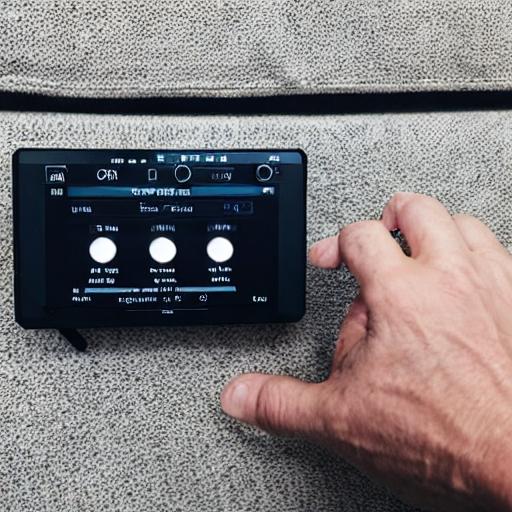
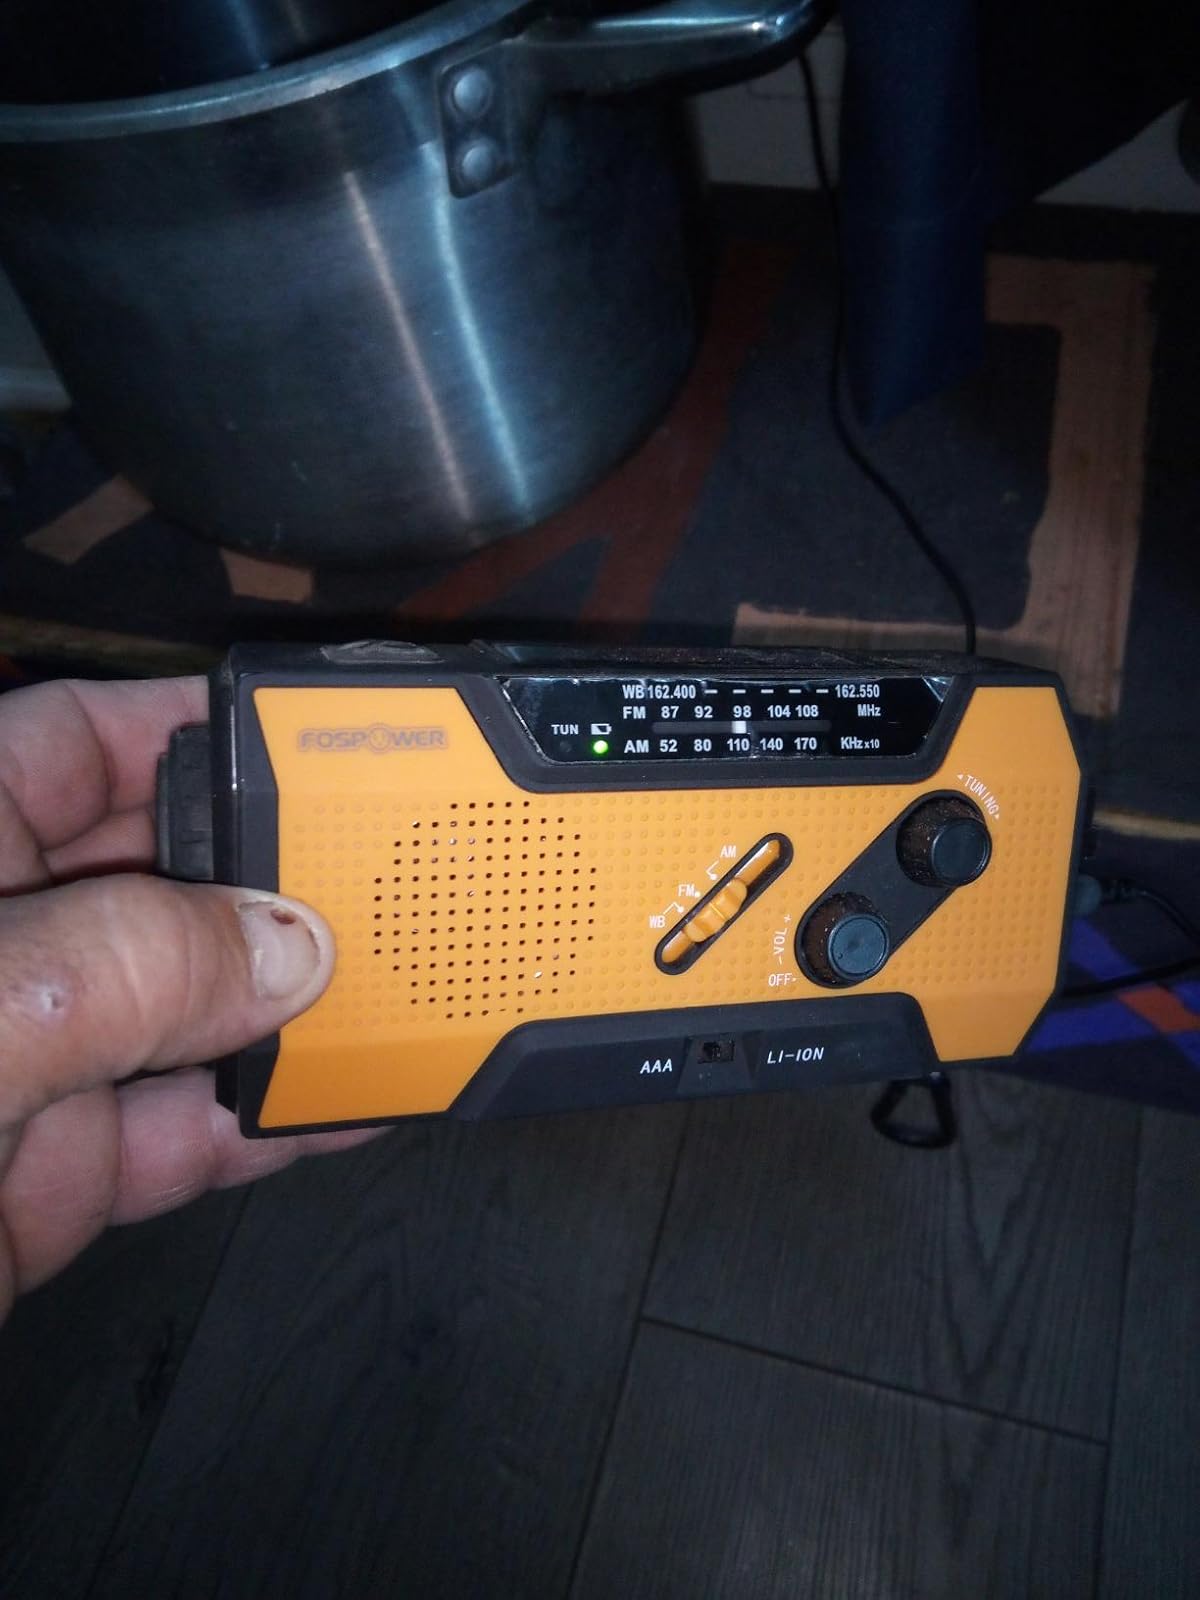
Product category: radio
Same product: no